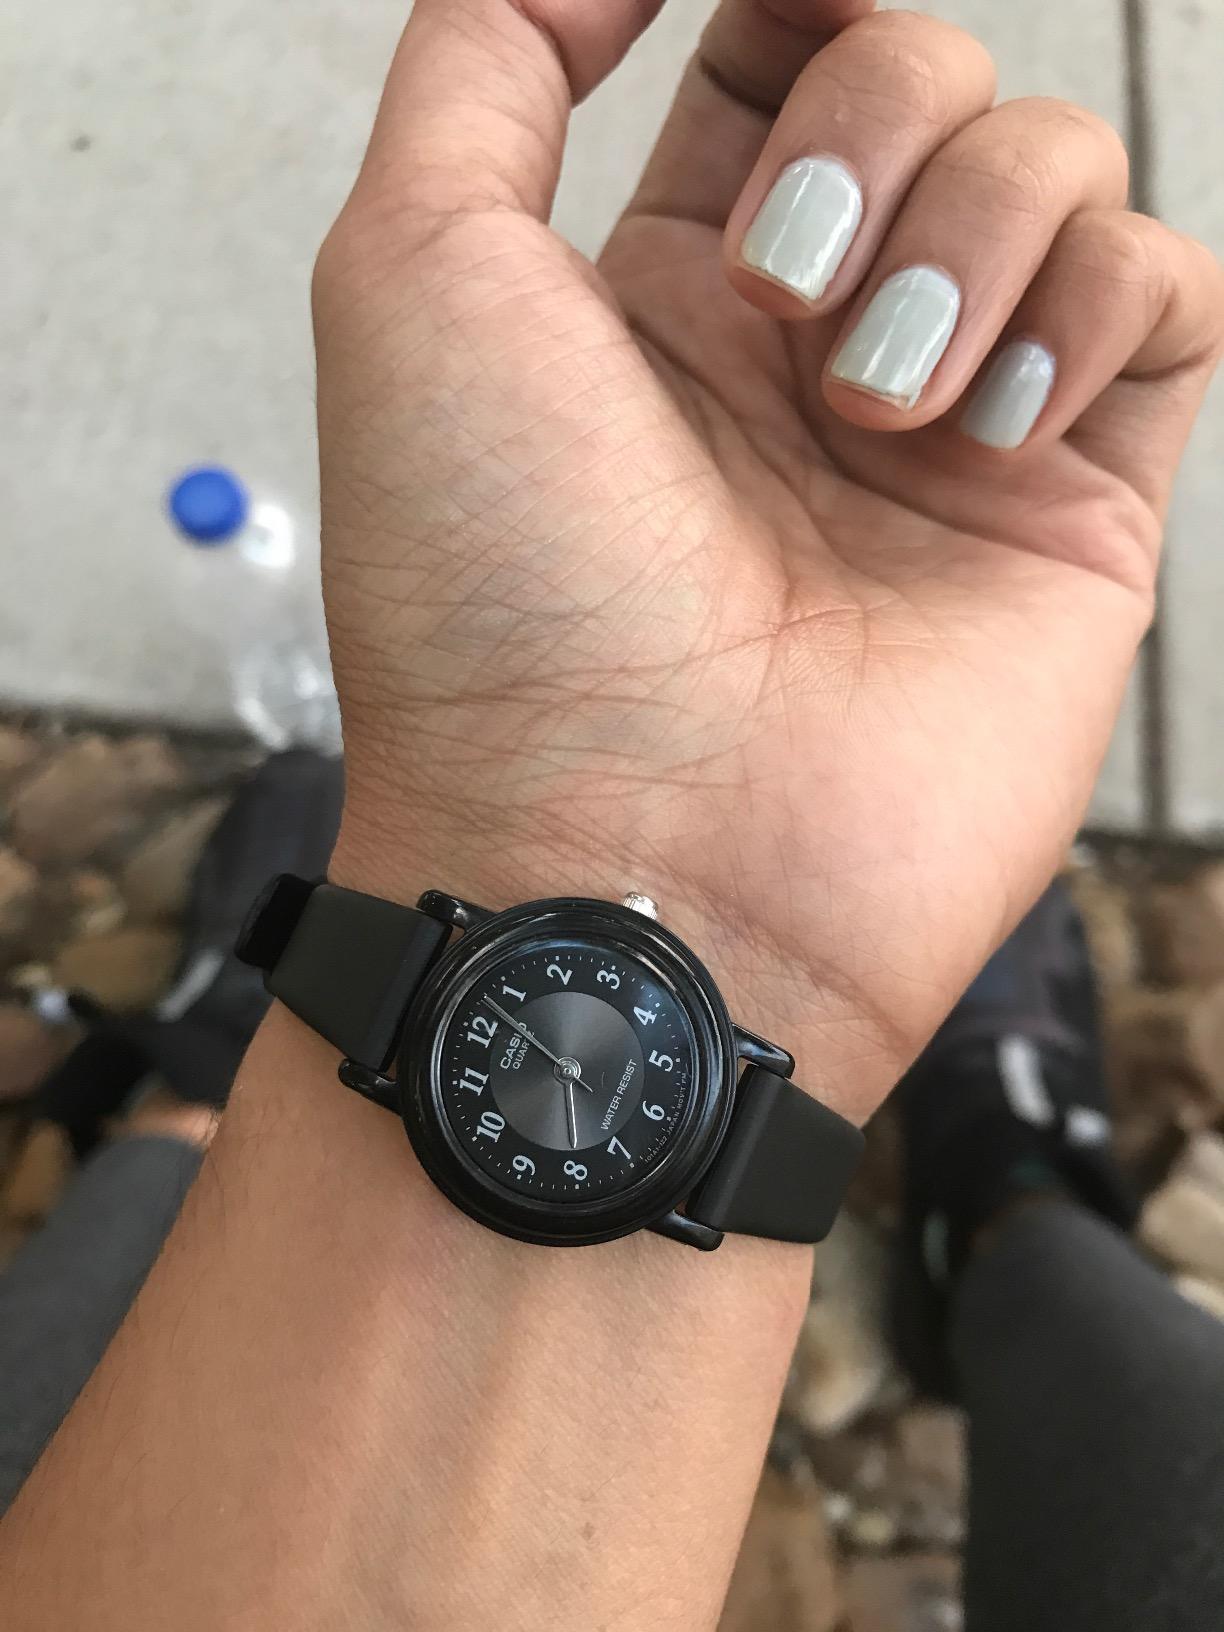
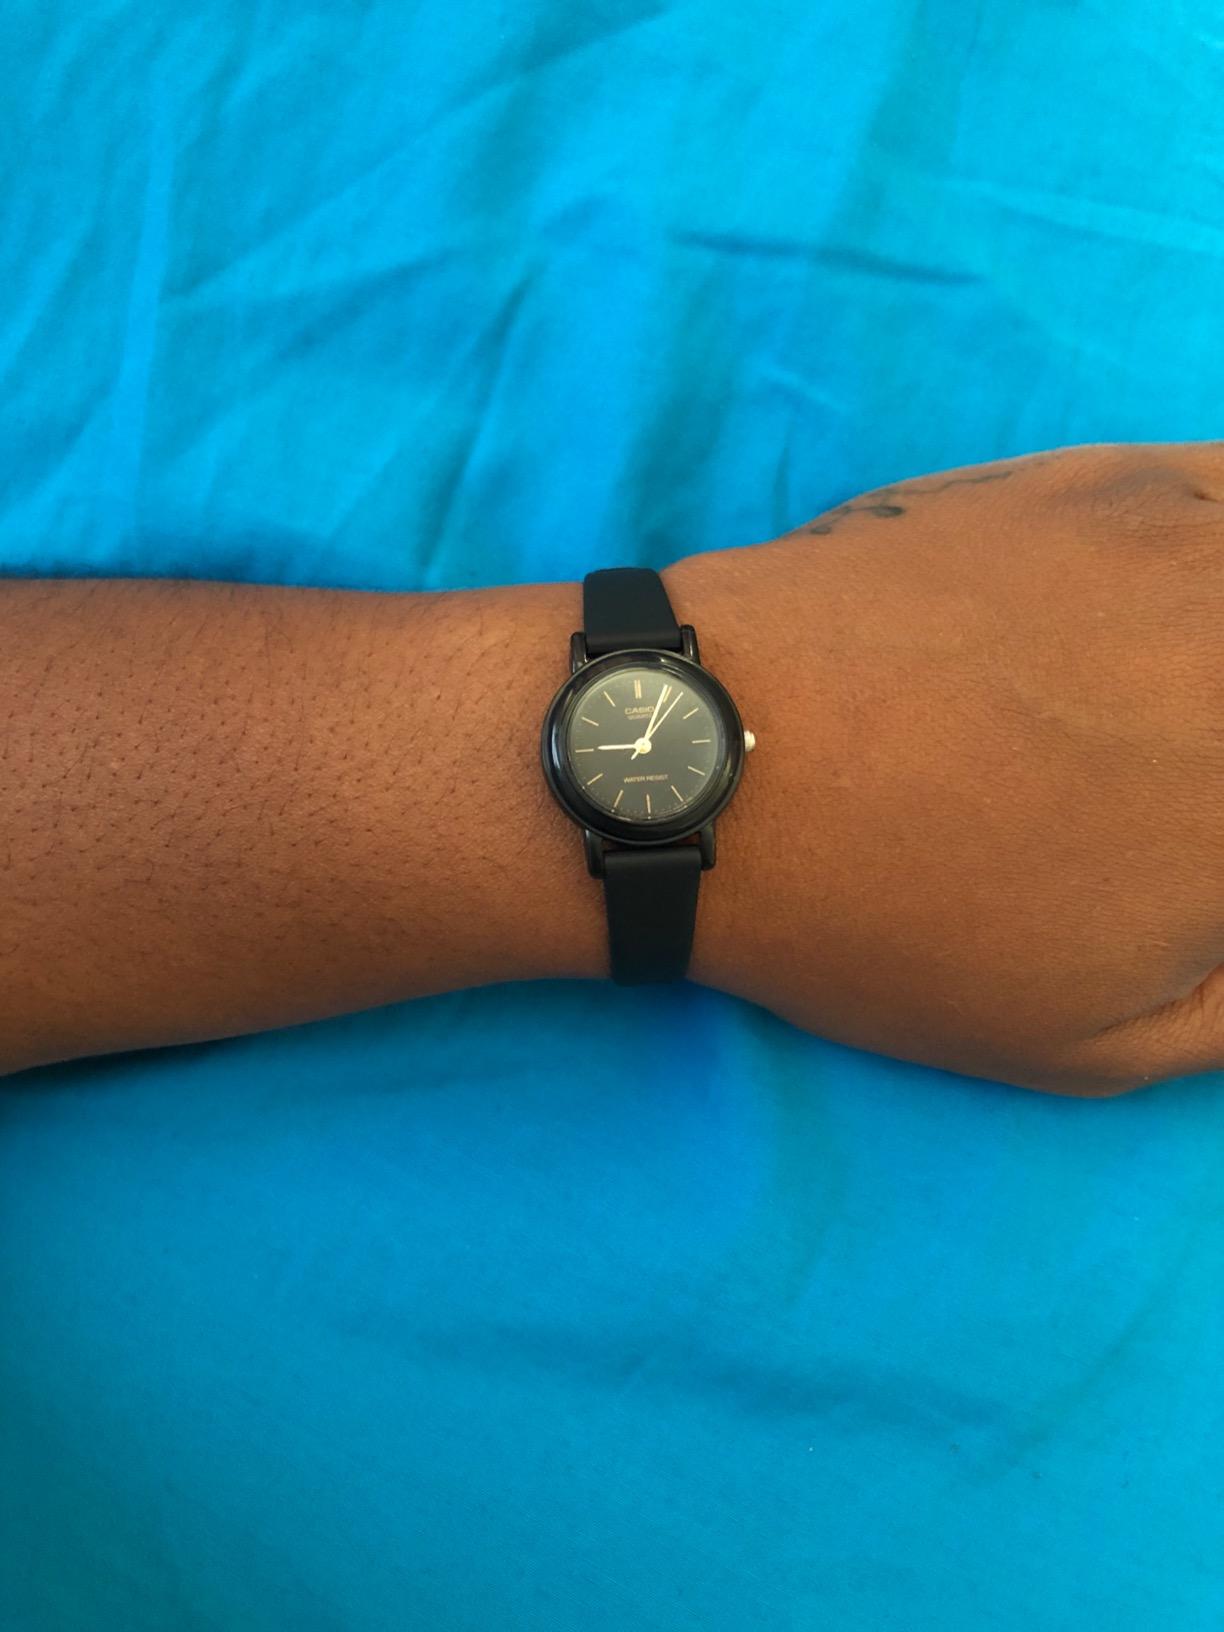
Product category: accessories_watch
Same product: no